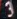
Number: 3